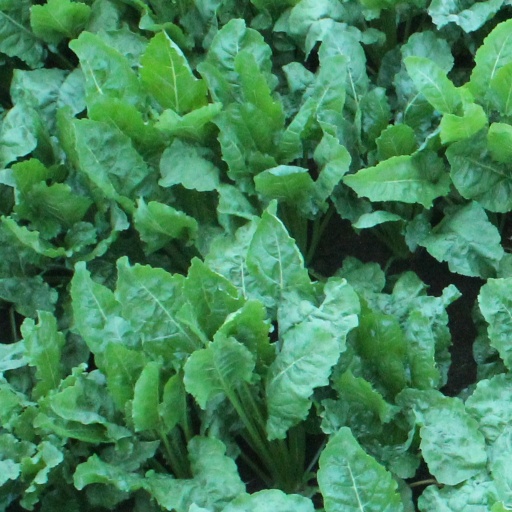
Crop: sugar beet